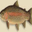
Label: trout